Postage stamps and postal history of the Caroline Islands

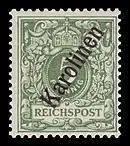
German stamp overprinted "Karolinen", 1900

The Spanish authorities issued no postage stamps or postmarks for the islands. Germany rapidly set up a postal system once awarded the islands; having received the Carolines on 1 June 1899 as part of the German–Spanish Treaty (1899), on 12 October German stamps overprinted "Karolinen" were issued. At first, the overprint was angled at 48 degrees, then a few months later the angle of the text was changed to 56 degrees. Few examples of these, at either angle, survive today, especially in cancelled condition.